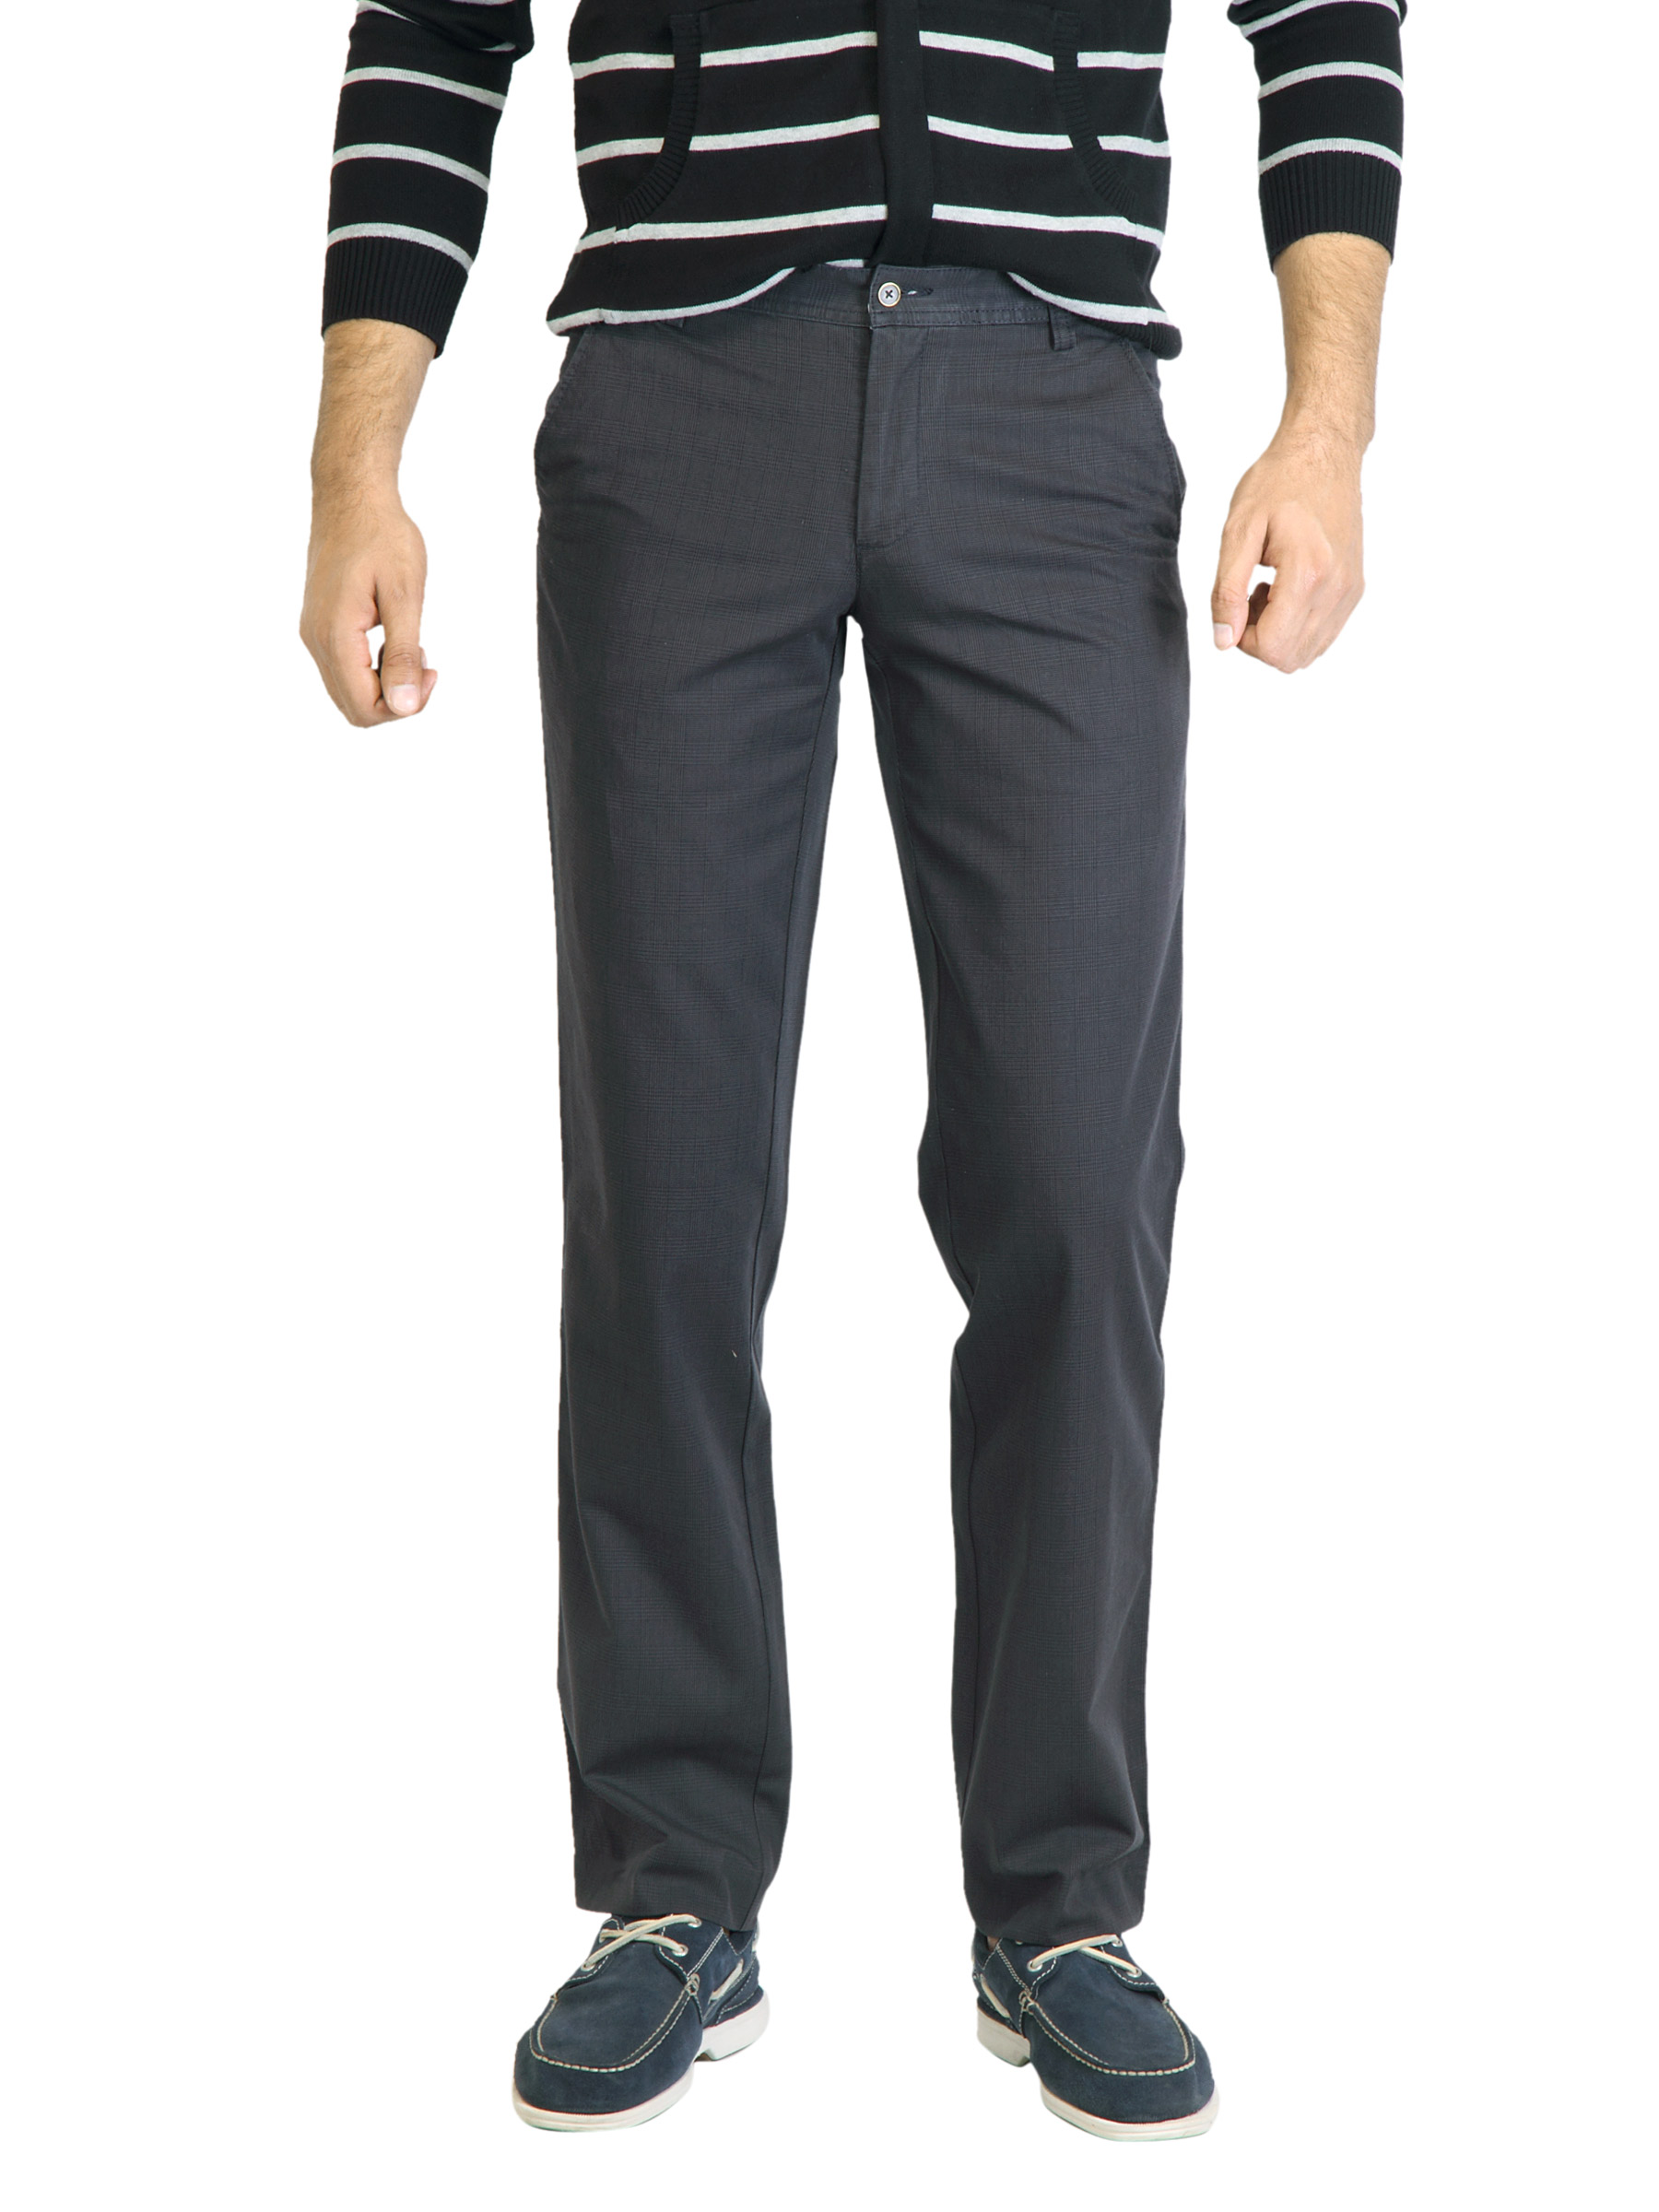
Turtle Check Men Grey Trouser
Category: Apparel / Bottomwear / Trousers
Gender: Men
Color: Grey
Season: Fall 2011
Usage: Casual